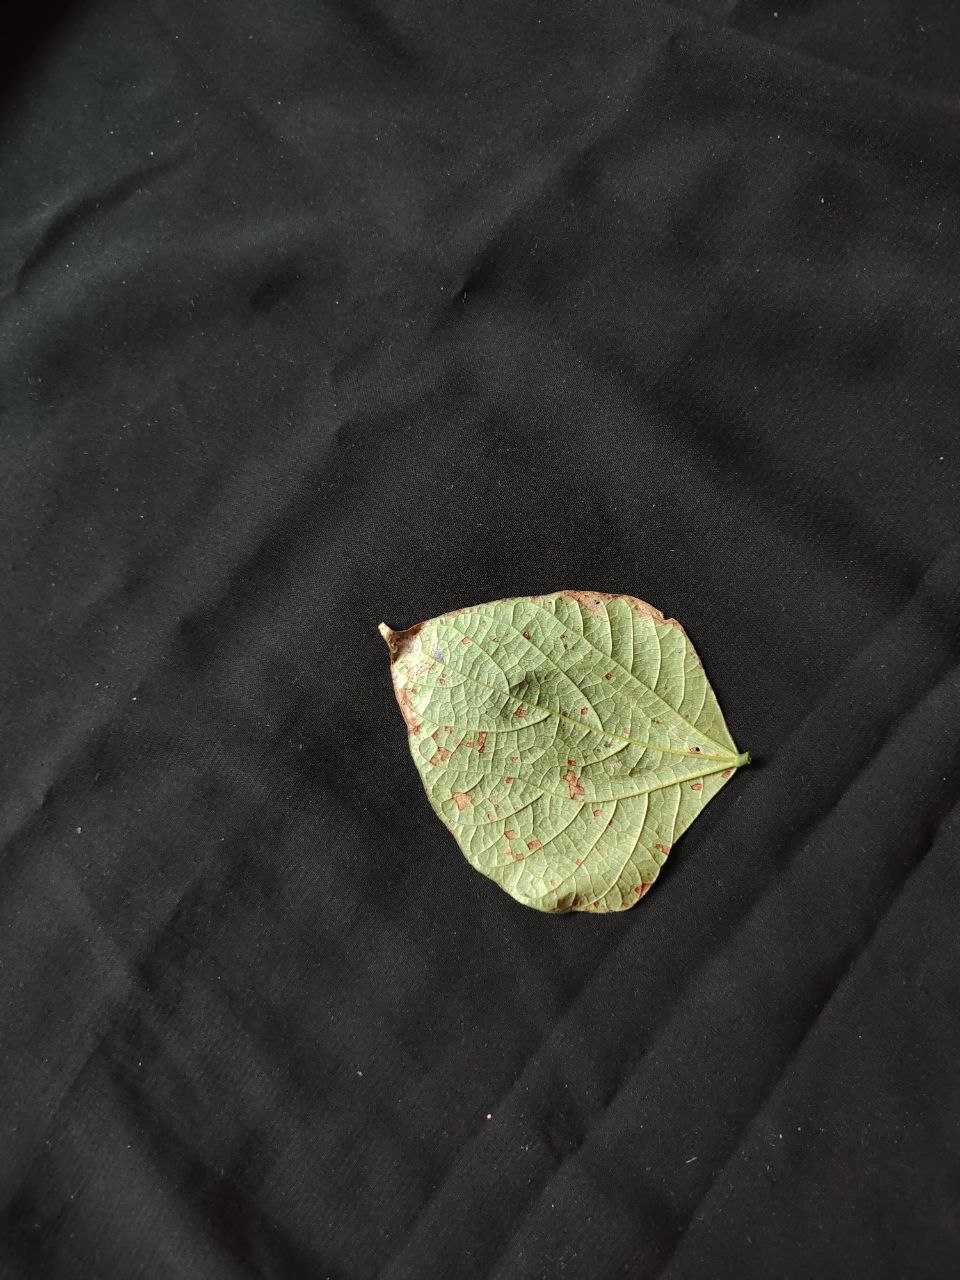
Crop: bean
Leaf condition: Rust